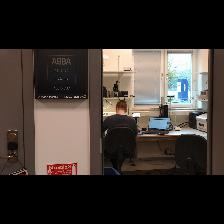
Label: Human